Sherman Kent School for Intelligence Analysis

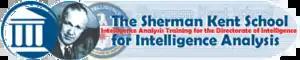
The Sherman Kent School logo

The Sherman Kent School for Intelligence Analysis is a training school for Central Intelligence Agency (CIA) intelligence analysts located in Reston, Virginia. Opened in May 2000, the school is housed on the second floor of a five-story structure of polished brick and smoked glass that is sheathed with special materials and contains sensors designed to prevent eavesdropping from outside. The school's study area is nicknamed "The Vault" due to the presence of numerous locks, alarms and guards.